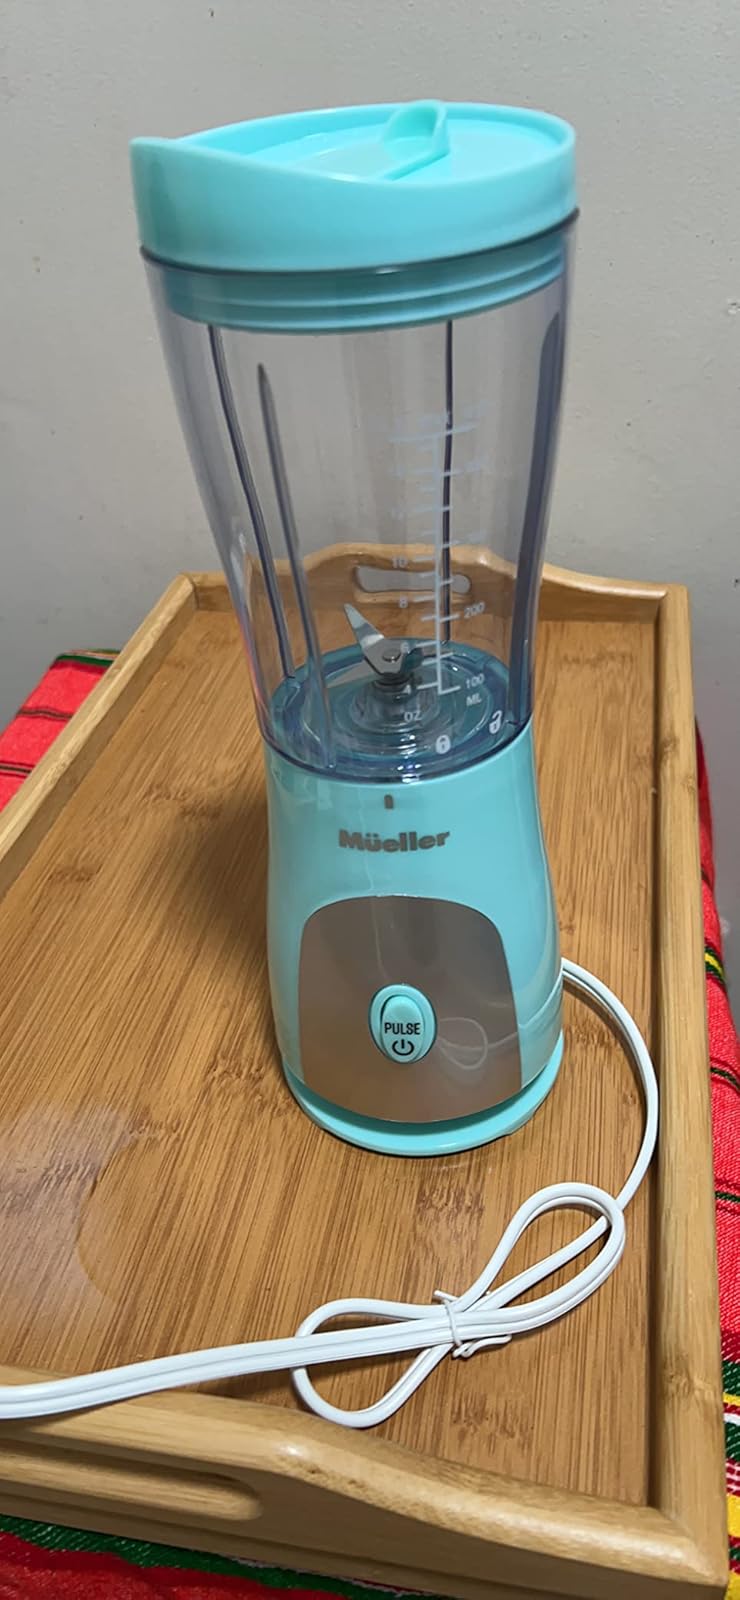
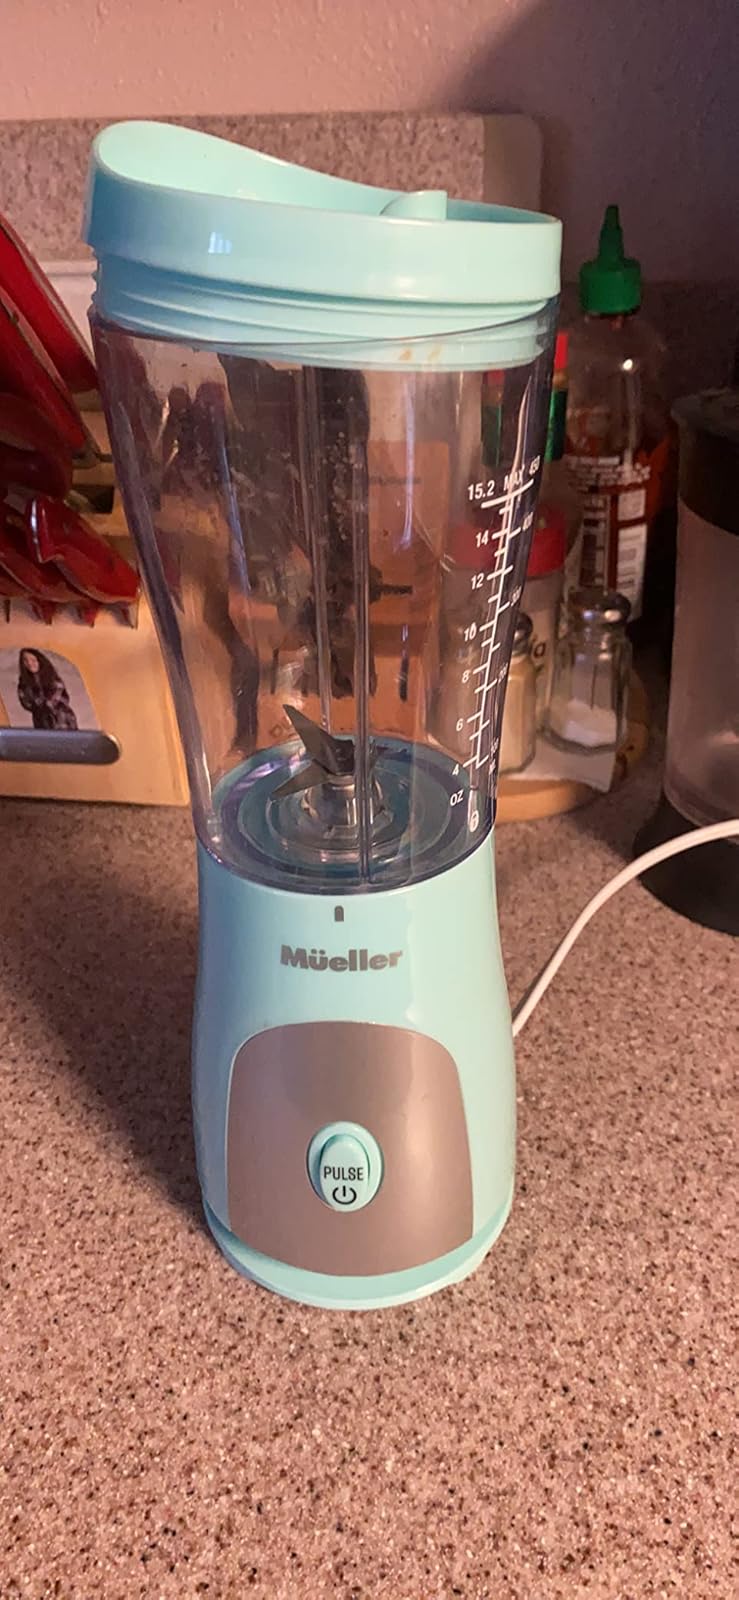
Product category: items_blender
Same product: yes